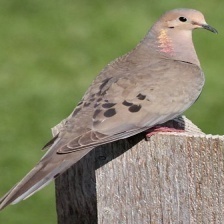
Species: MOURNING DOVE
Scientific name: ZENAIDA MACROURA